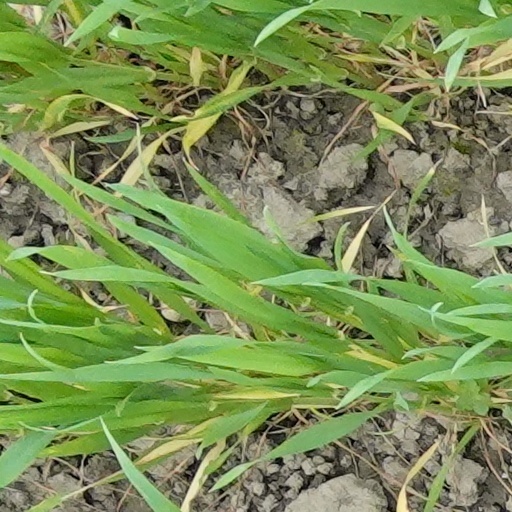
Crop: wheat